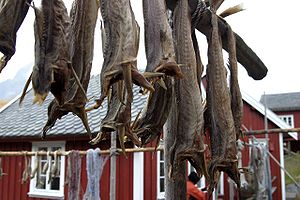
Norge / Økonomi / Energi
Der har været eksporteret tørfisk fra Lofoten i mindst 1.000 år.
Norge, officielt Kongeriget Norge, er en skandinavisk enhedsstat i form af et konstitutionelt monarki, der består af den vestlige del af den skandinaviske halvø samt Jan Mayen, Svalbard og Bouvetøen. Norge har et areal på 385.207 km² og et indbyggertal på over 5,3 millioner. Det er det næsttyndest befolkede land i Europa. Den længste grænse går mod øst til Sverige, mod nord til Finland og Rusland. Resten af landet afgrænses af havet: Barentshavet mod nord, Norskehavet mod vest, Nordsøen mod sydvest og Skagerrak mod syd. Landets hovedstad er Oslo. Norge gør krav på territorierne Dronning Maud Land og Peter I's Ø i og ved Antarktis, men disse krav er ikke alment anerkendt.